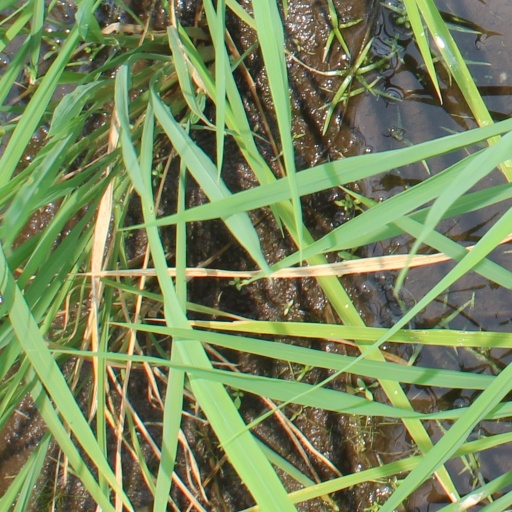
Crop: rice